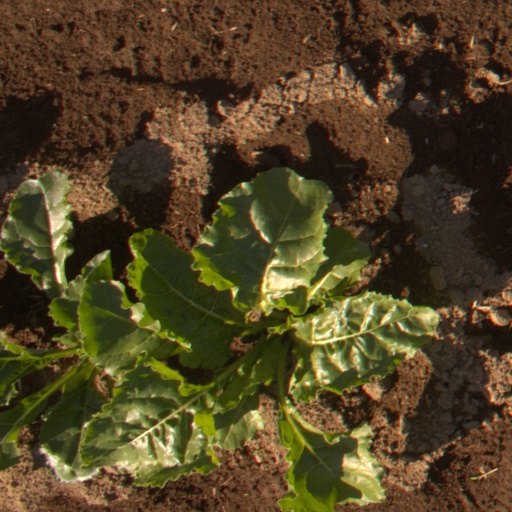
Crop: sugar beet